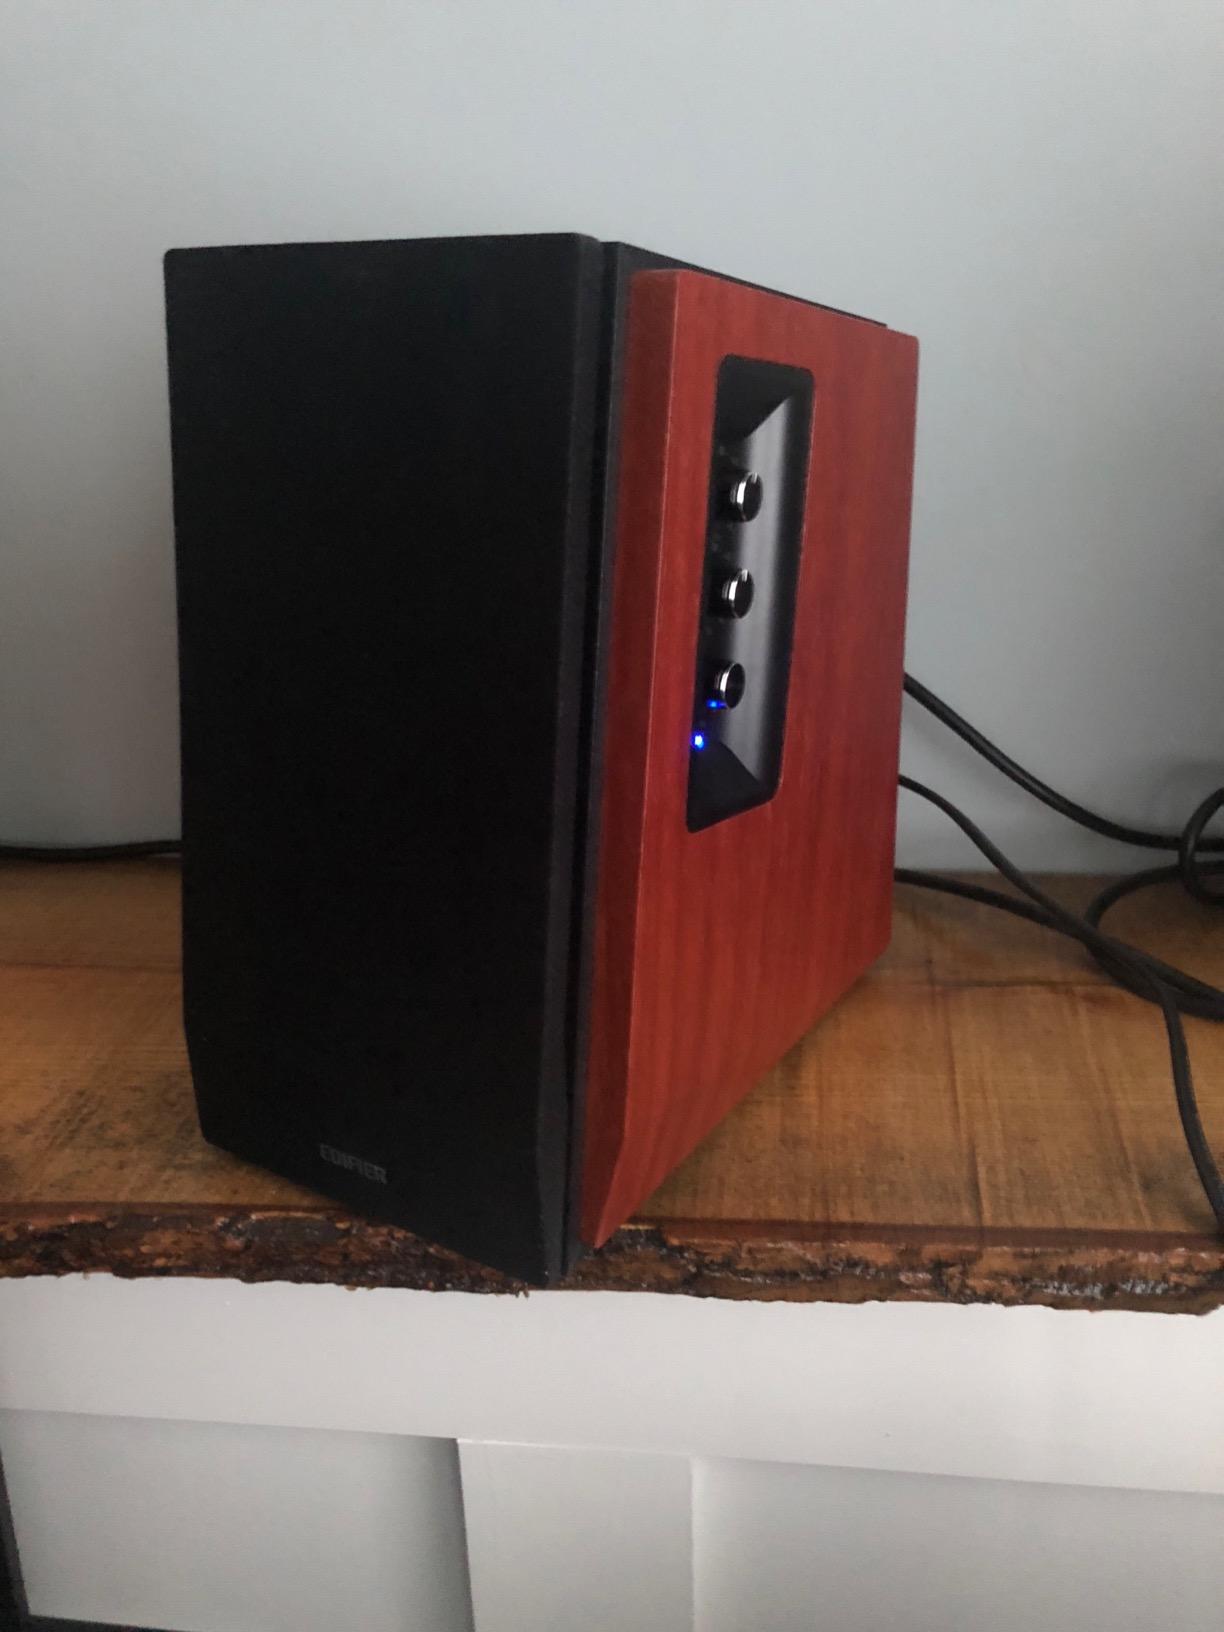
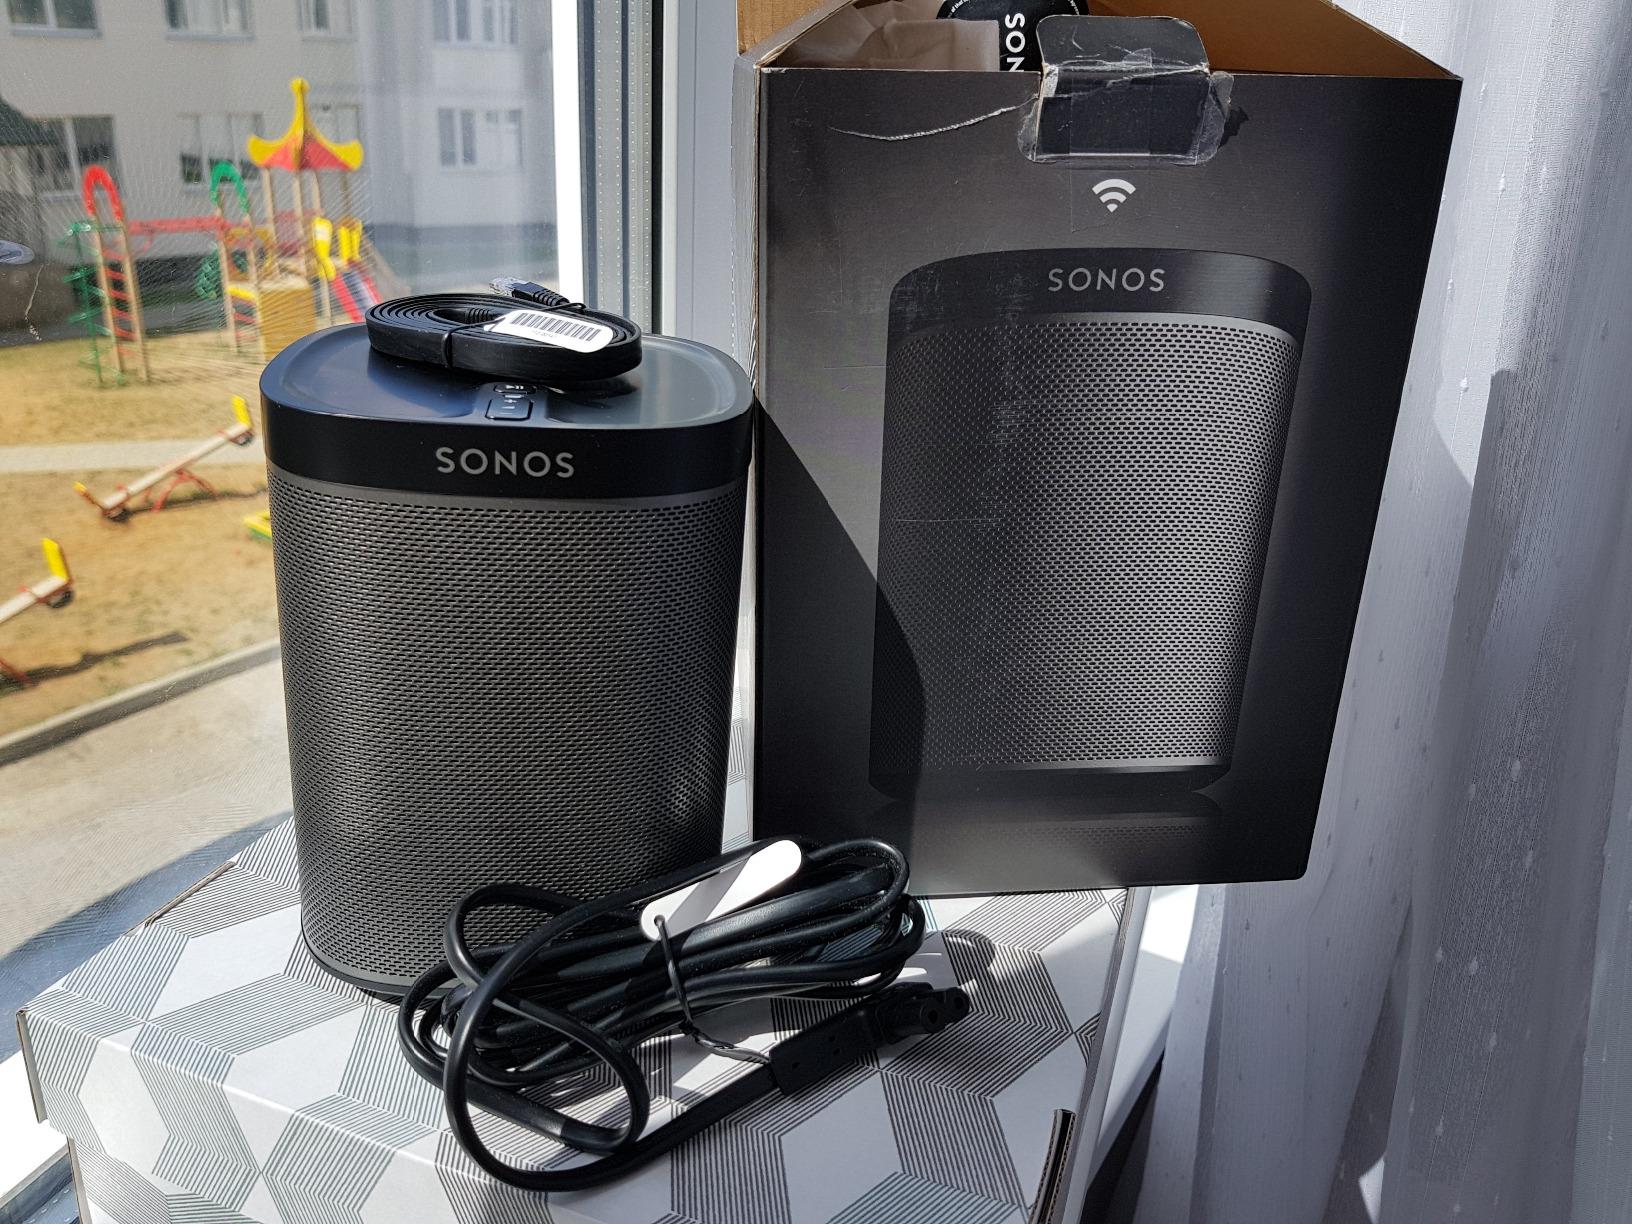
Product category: speaker
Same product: no